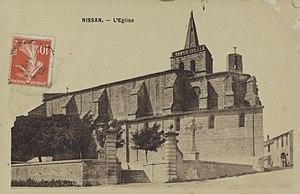
Nissan. - L'Eglise
Nissan-lez-Enserune est une commune française située dans le département de l'Hérault en région Occitanie.